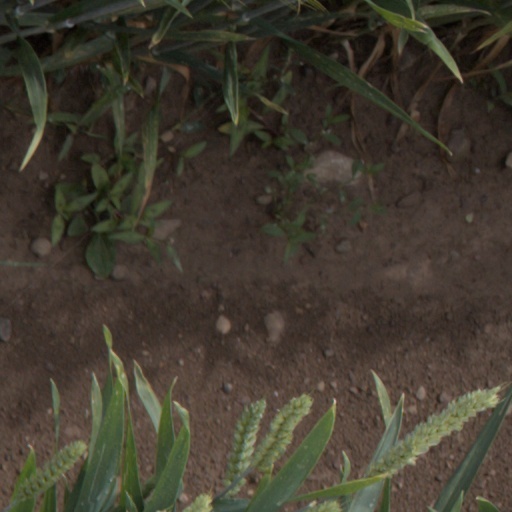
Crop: wheat